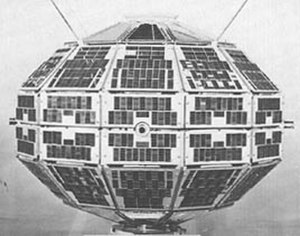
Alouette 1
Alouette 1.
"Alouette 1 er en deaktiveret canadisk satellit, der studerede ionosfæren. Udskudt i 1962 var det Canadas første satellit og den første satellit konstrueret af et andet land end Sovjetunionen eller USA. Canada var det fjerde land til at drive en satellit, da den britiske Ariel 1, der blev opført i USA af NASA, gik forud for Alouette 1 med fem måneder. Navnet ""Alouette"" kom fra fransk ""Alauda"" og den fransk-canadiske folkesang med samme navn.